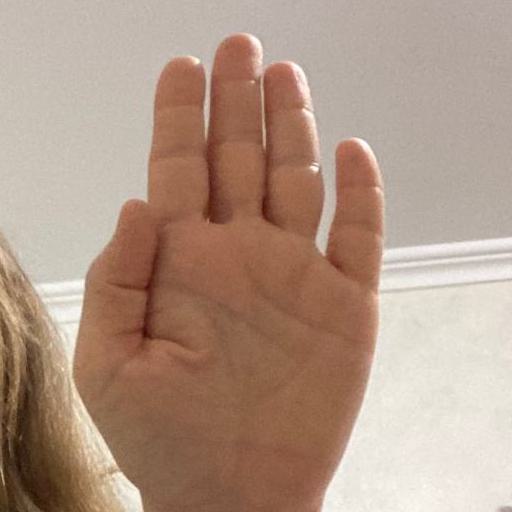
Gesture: stop